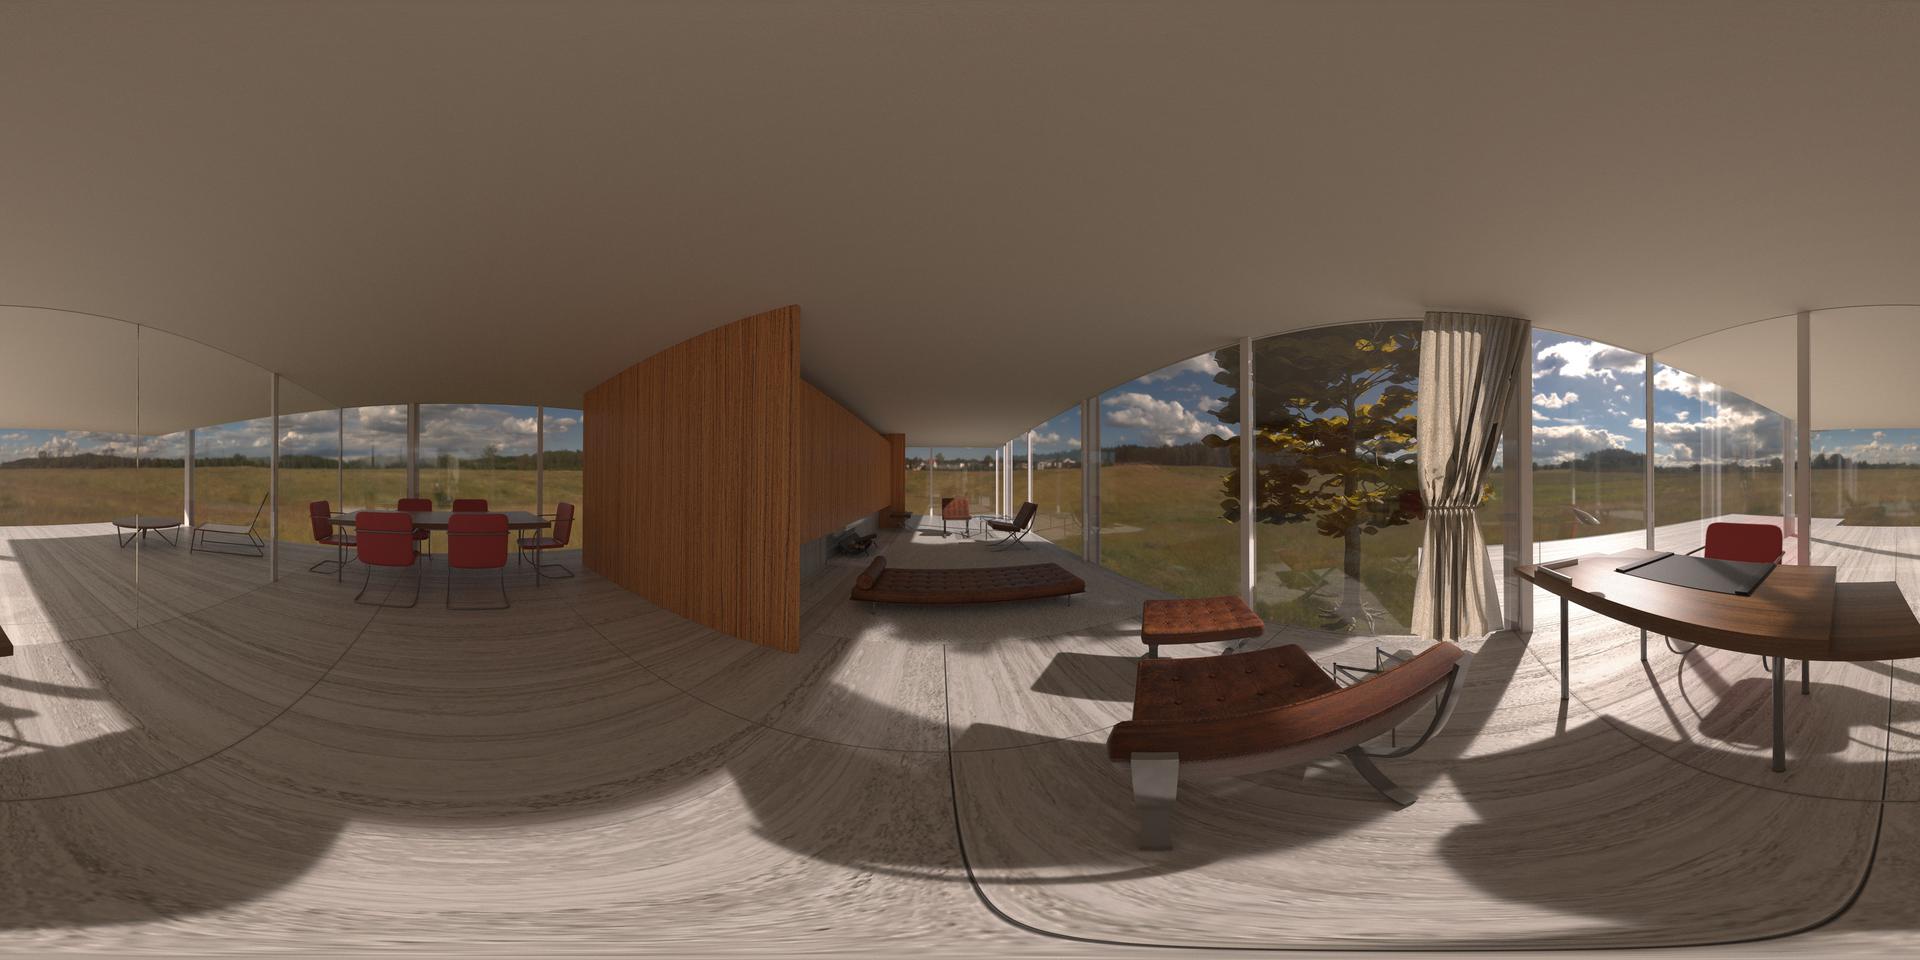
Referred object: Black chair facing away from the window

Referred object: The long brown leather chaise lounge with tufted padding.